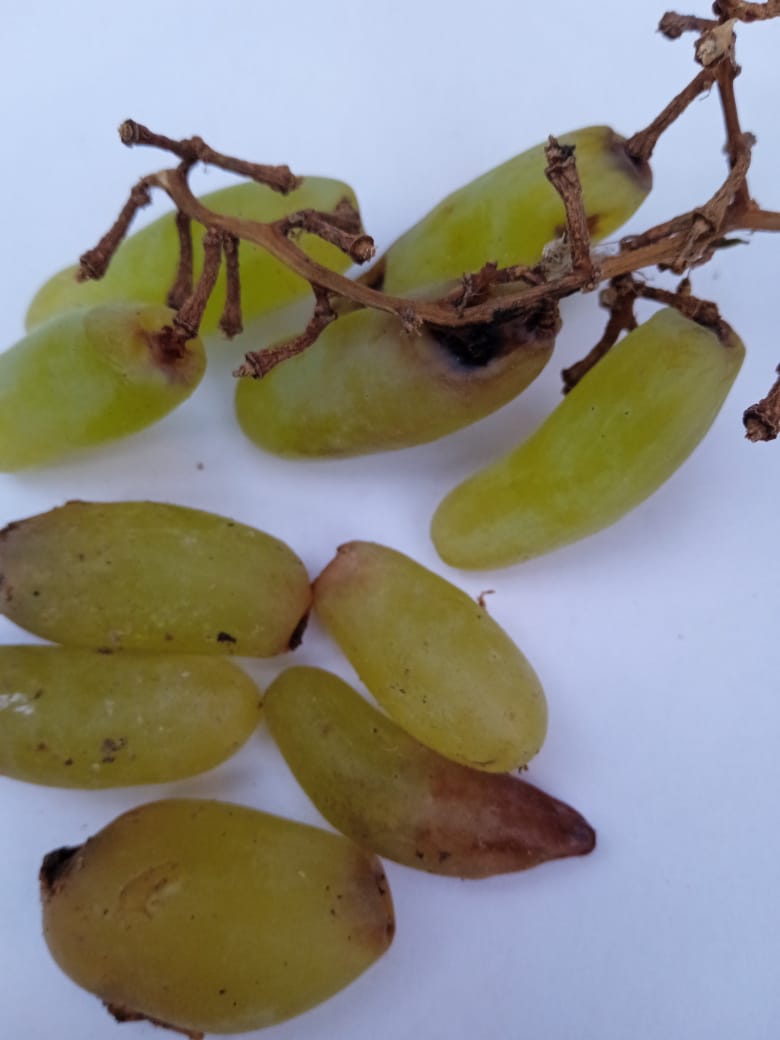
Fruit: grape
Condition: rotten